Engine Company 21 (Chicago)

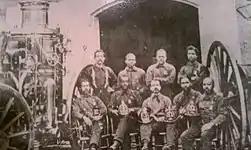

Engine Company 21, organized in 1872, was the first all-black fire company in the Chicago Fire Department. The fire pole was invented by members of the company in 1888, and after inventing it, Engine 21 had the fastest response time in the city.